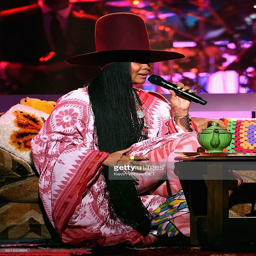
neo soul artist performs onstage during tv programme ... web design